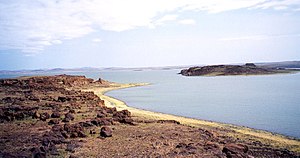
Turkanasøens nationalparker
Trækfugle, pattedyr og fossiler er blandt årsagerne for at beskytte dette sammensatte område
Turkanasøens nationalparker er et sammensat verdensarvområde i Kenya, bestående af to øer i Turkanasøen, og Sibiloi nationalpark på søens østlige bred. Området omfatter 161.500 hektar, og klimaet er tørt, varmt og blæsende. Det ligger i den nordlige ende af Riftdalen nær grænsen til Etiopien.